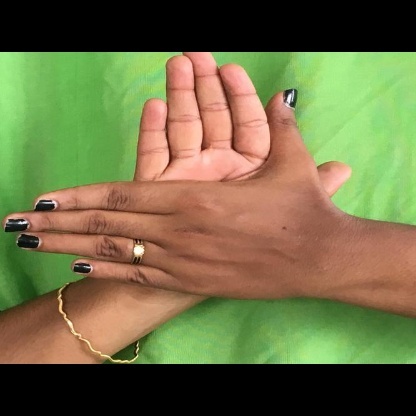
Mudra: Chakra